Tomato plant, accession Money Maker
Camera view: vertical (180 deg); turntable rotation: 150 degrees
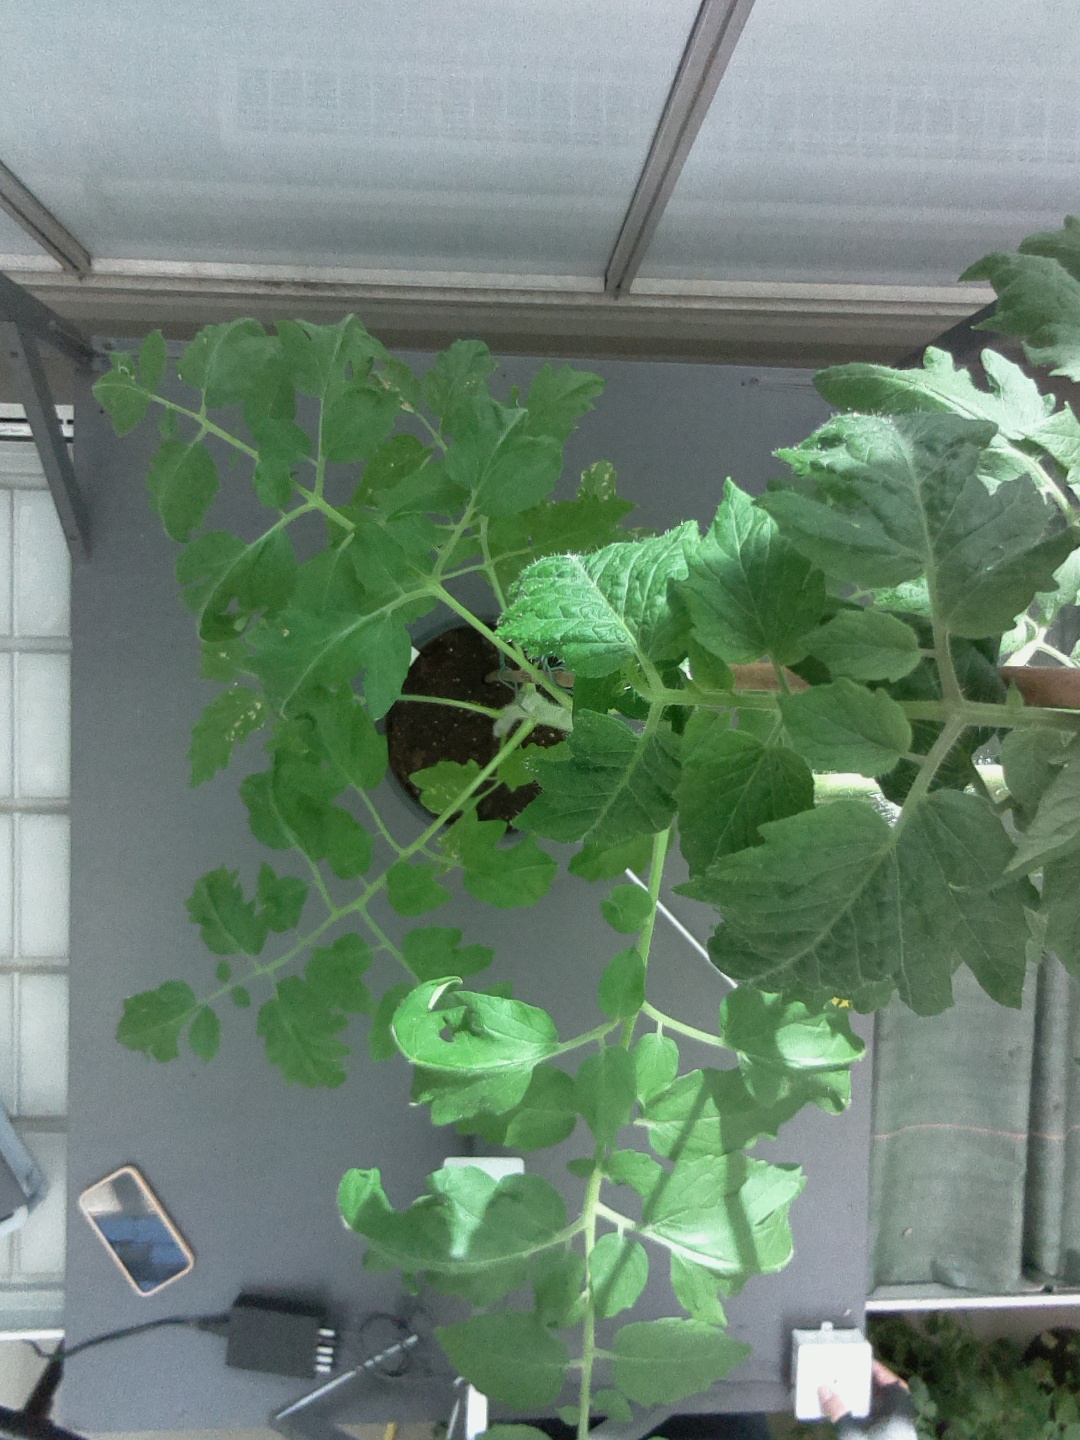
BBCH growth stage 64: 40%-50% of flowers open